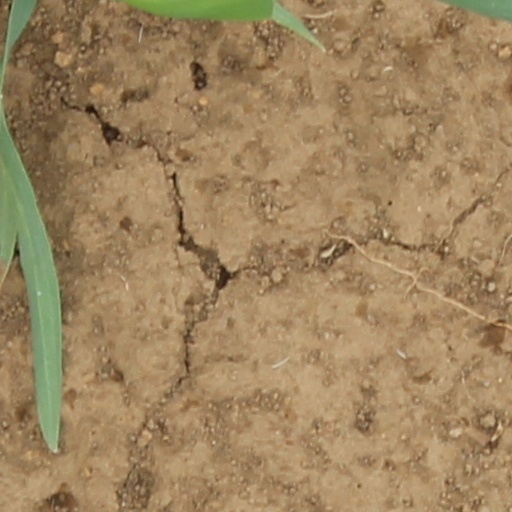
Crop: wheat